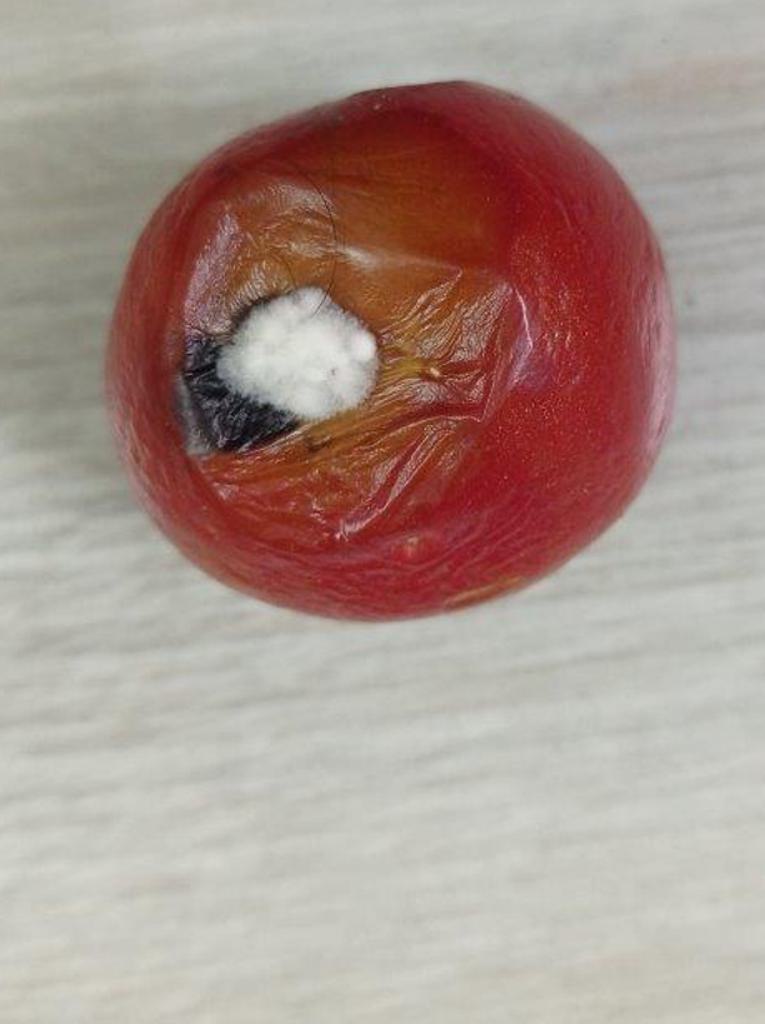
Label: Rotten